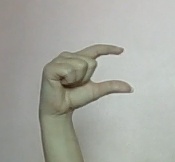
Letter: dal